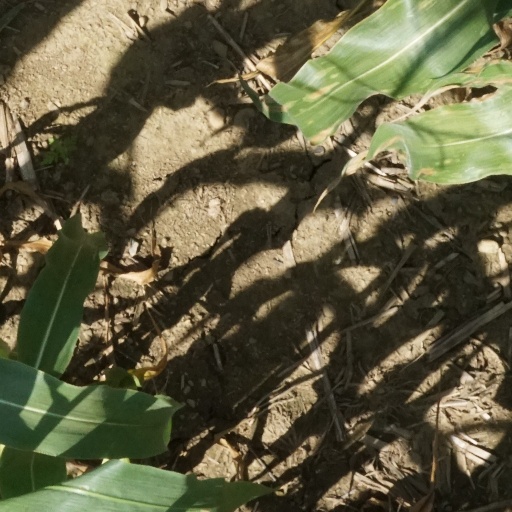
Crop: maize; corn